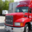
Label: truck